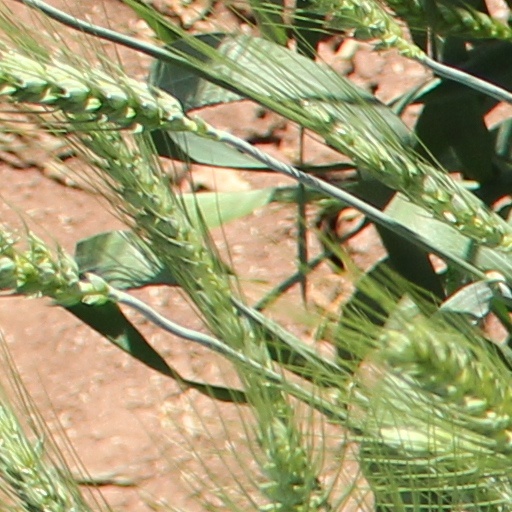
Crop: wheat